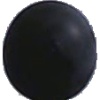
Label: blue_grape